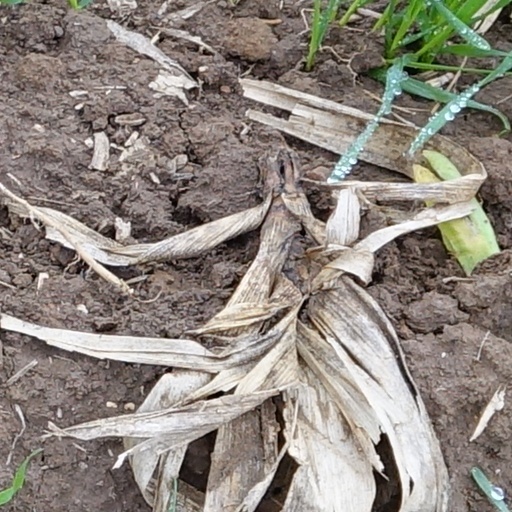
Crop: wheat